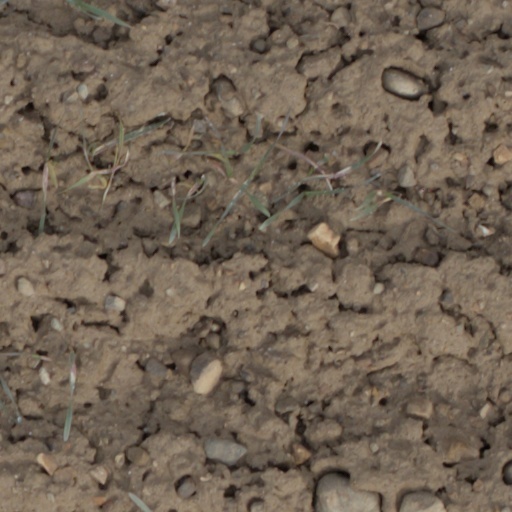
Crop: wheat